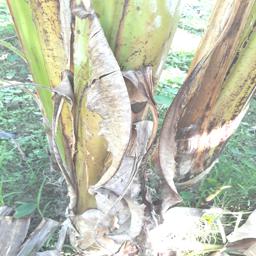
Label: PSEUDOSTEM WEEVIL